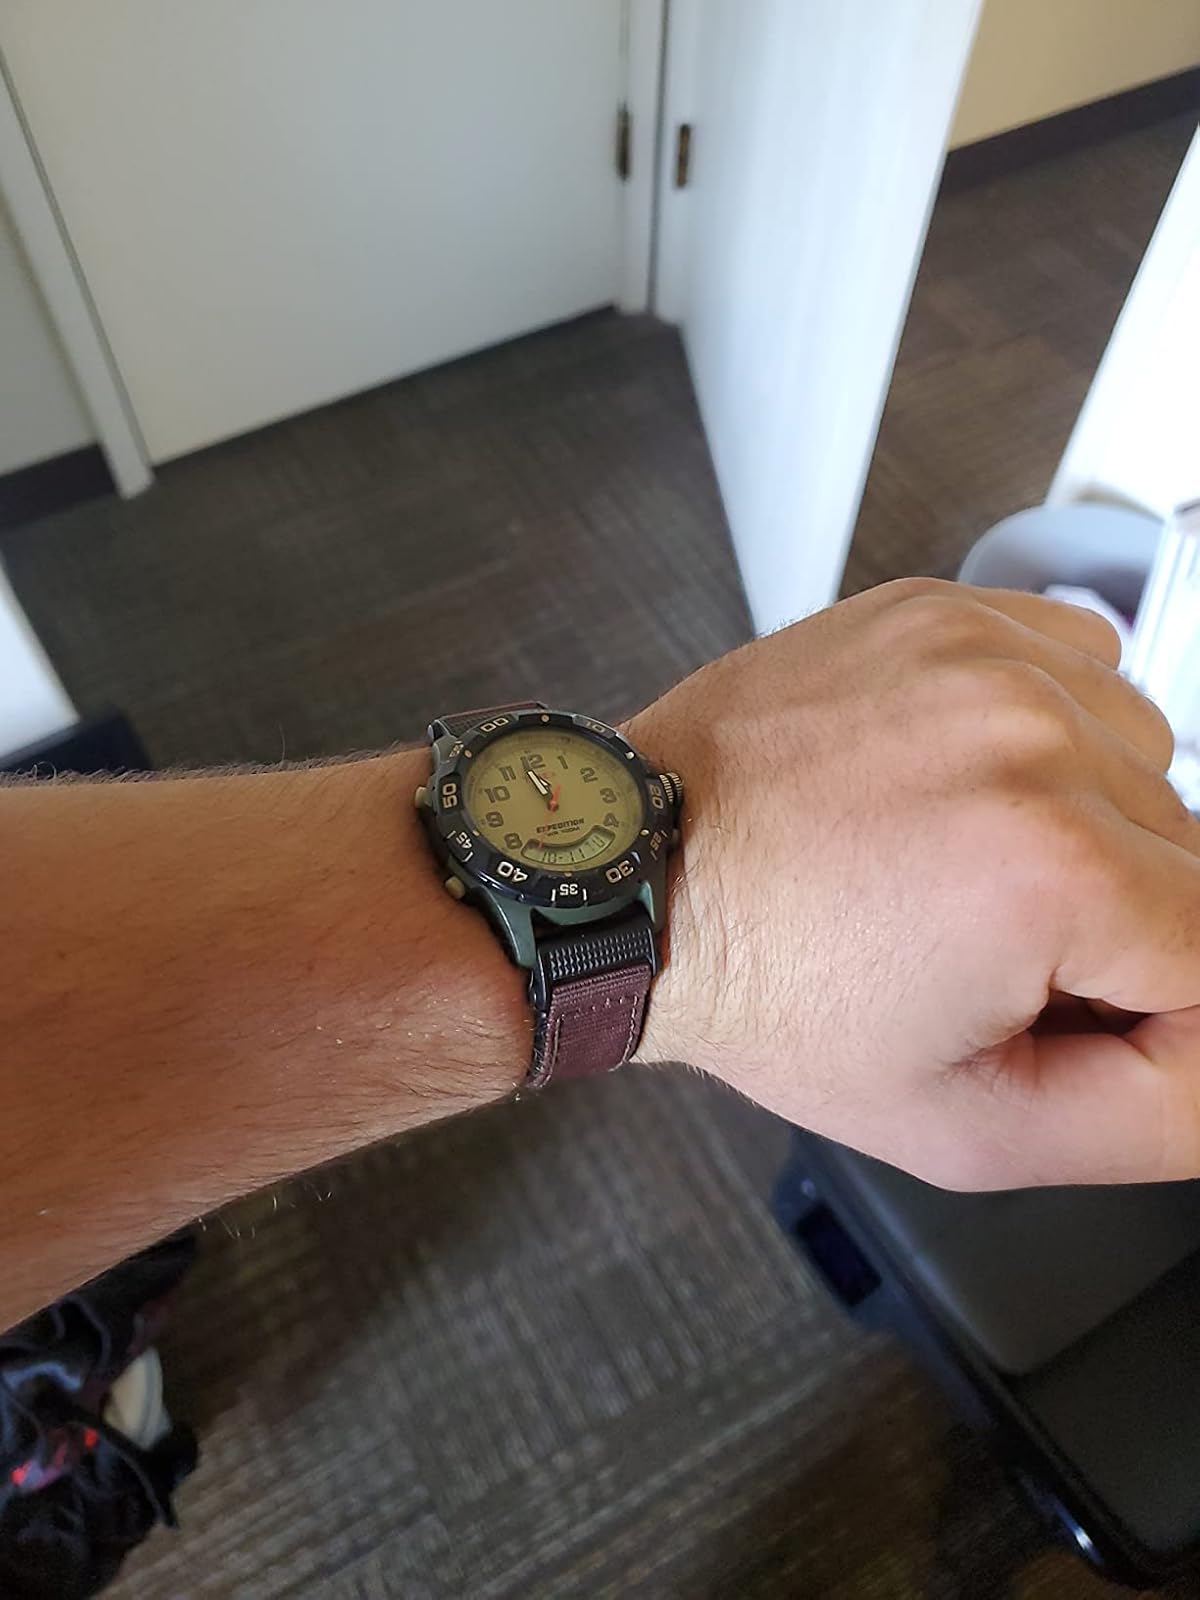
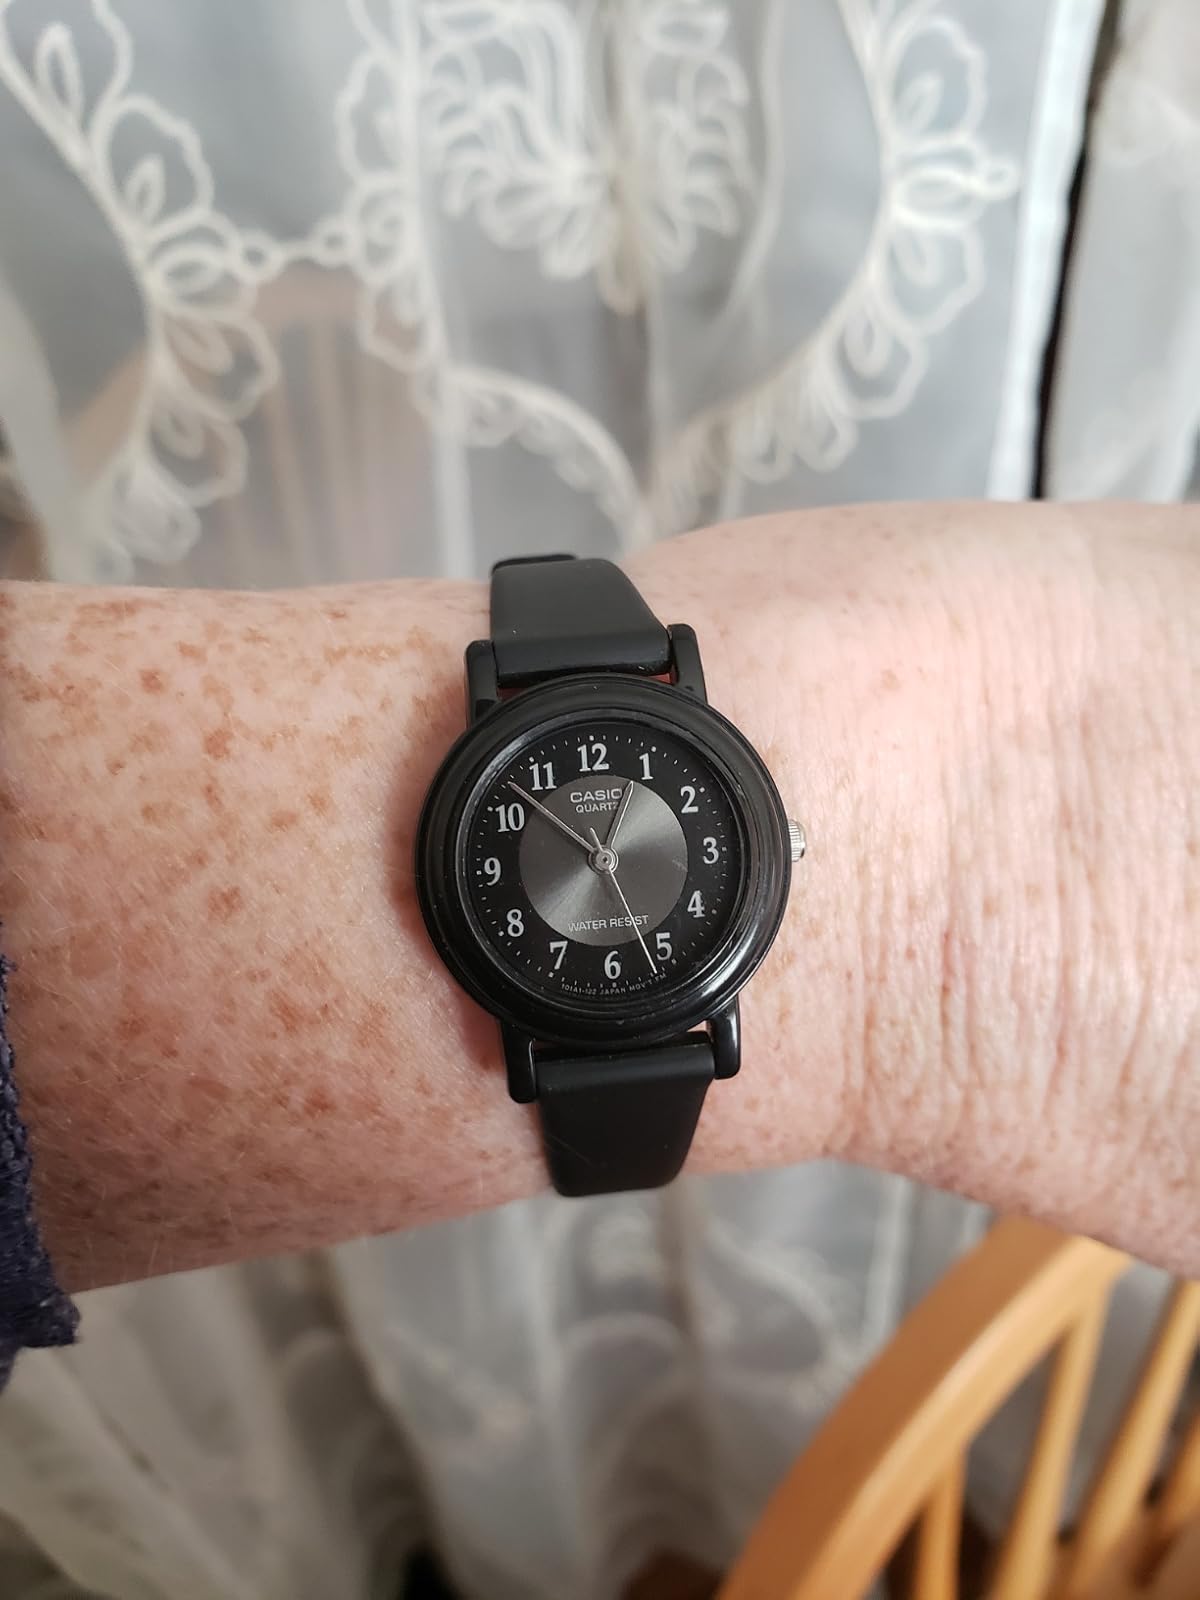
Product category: accessories_watch
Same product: no